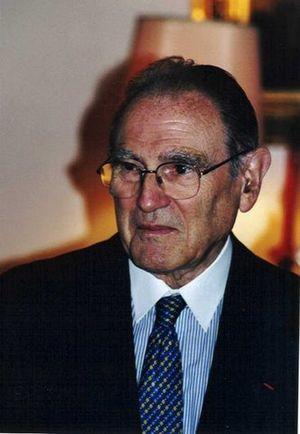
François Crouzet
François Crouzet, né le 20 octobre 1922 à Monts-sur-Guesnes et décédé le 20 mars 2010 est un historien français spécialiste de l'histoire de la Grande-Bretagne. Il est le frère de Michel Crouzet, le spécialiste de la littérature romantique du XIXème siècle. Attention à bien prendre garde de ne pas le confondre avec François Crouzet, qui écrivit au Figaro.